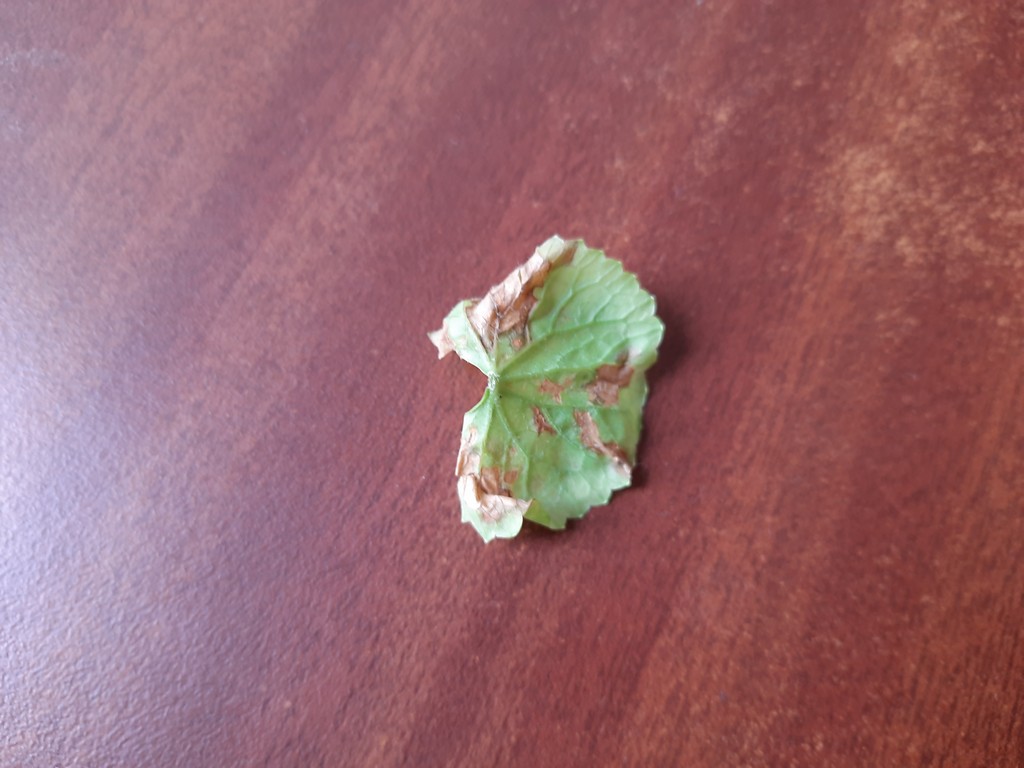
Label: Unhealthy